Kaiser (lunar crater)

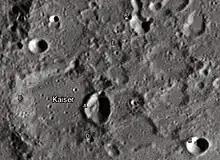
Kaiser crater and its satellite craters taken from Earth in 2012 at the University of Hertfordshire's Bayfordbury Observatory with the telescopes Meade LX200 14" and Lumenera Skynyx 2-1

By convention these features are identified on lunar maps by placing the letter on the side of the crater midpoint that is closest to Kaiser.